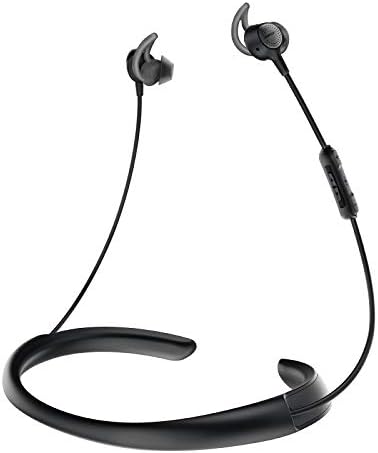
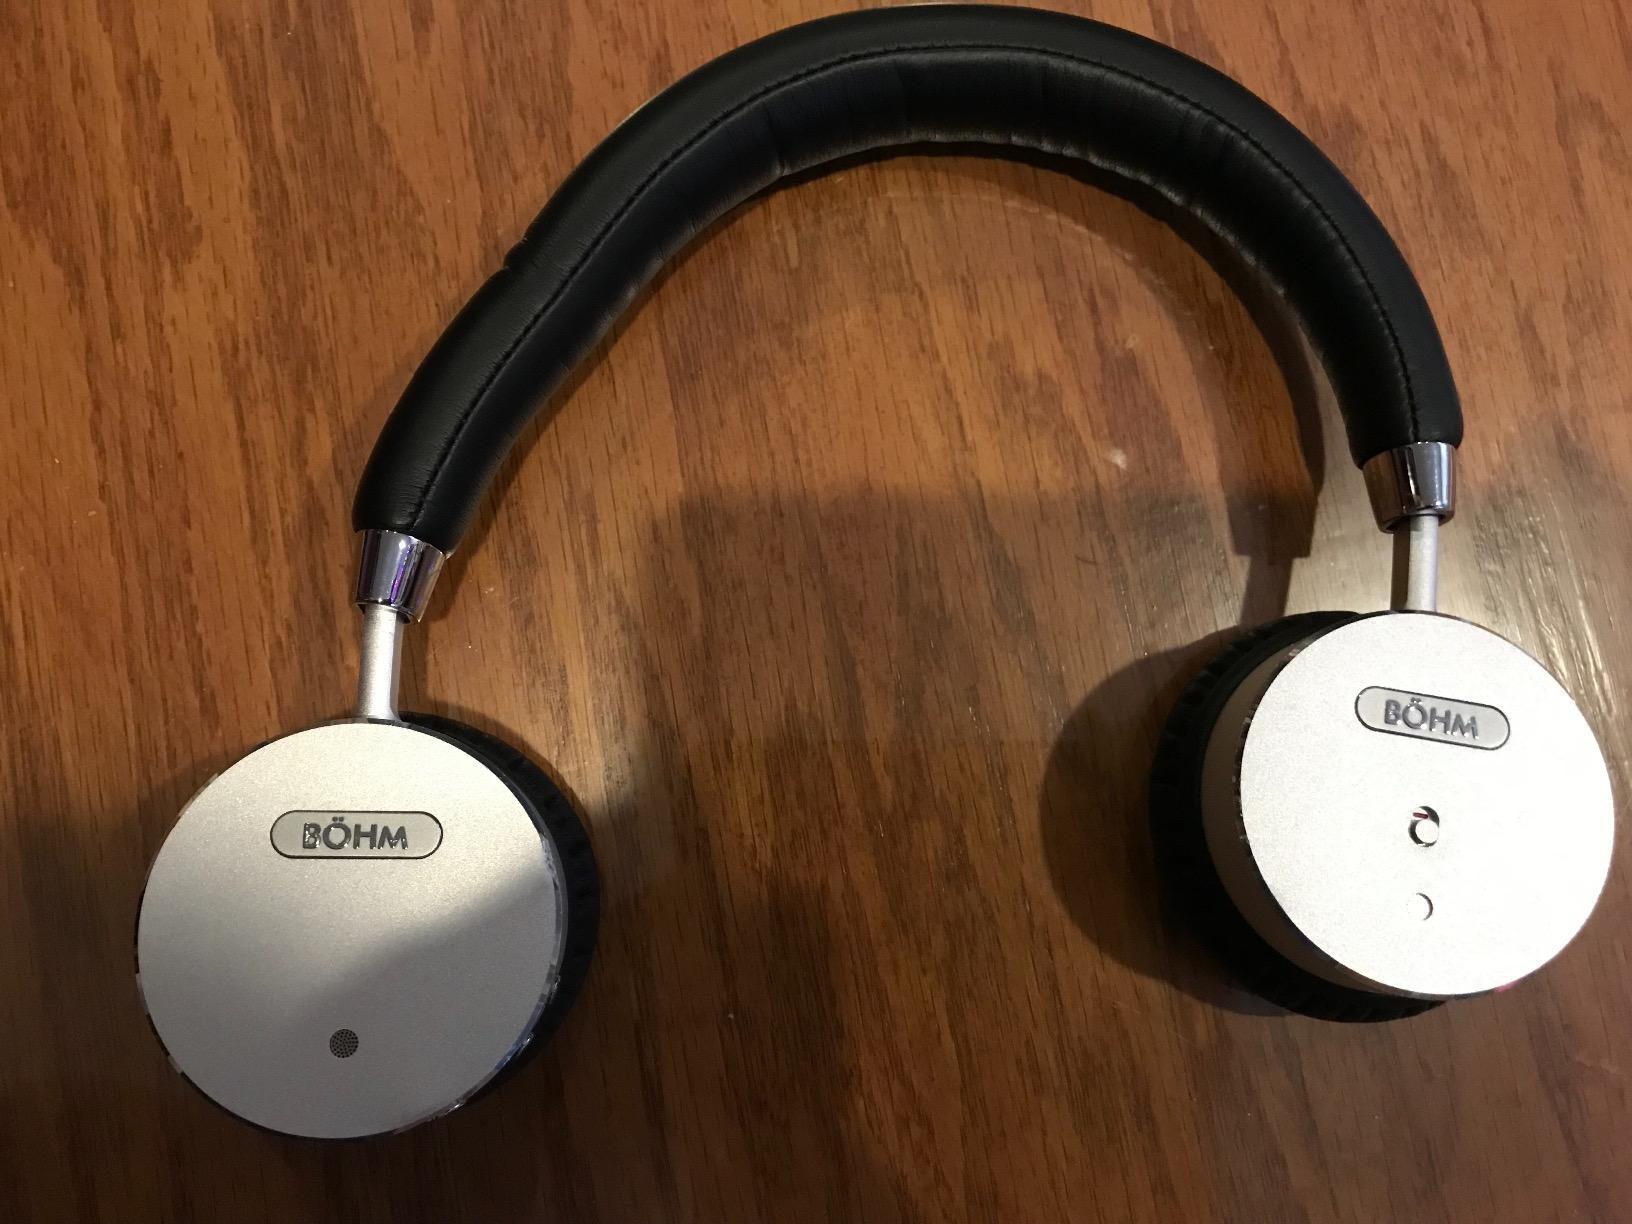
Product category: headphones
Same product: no